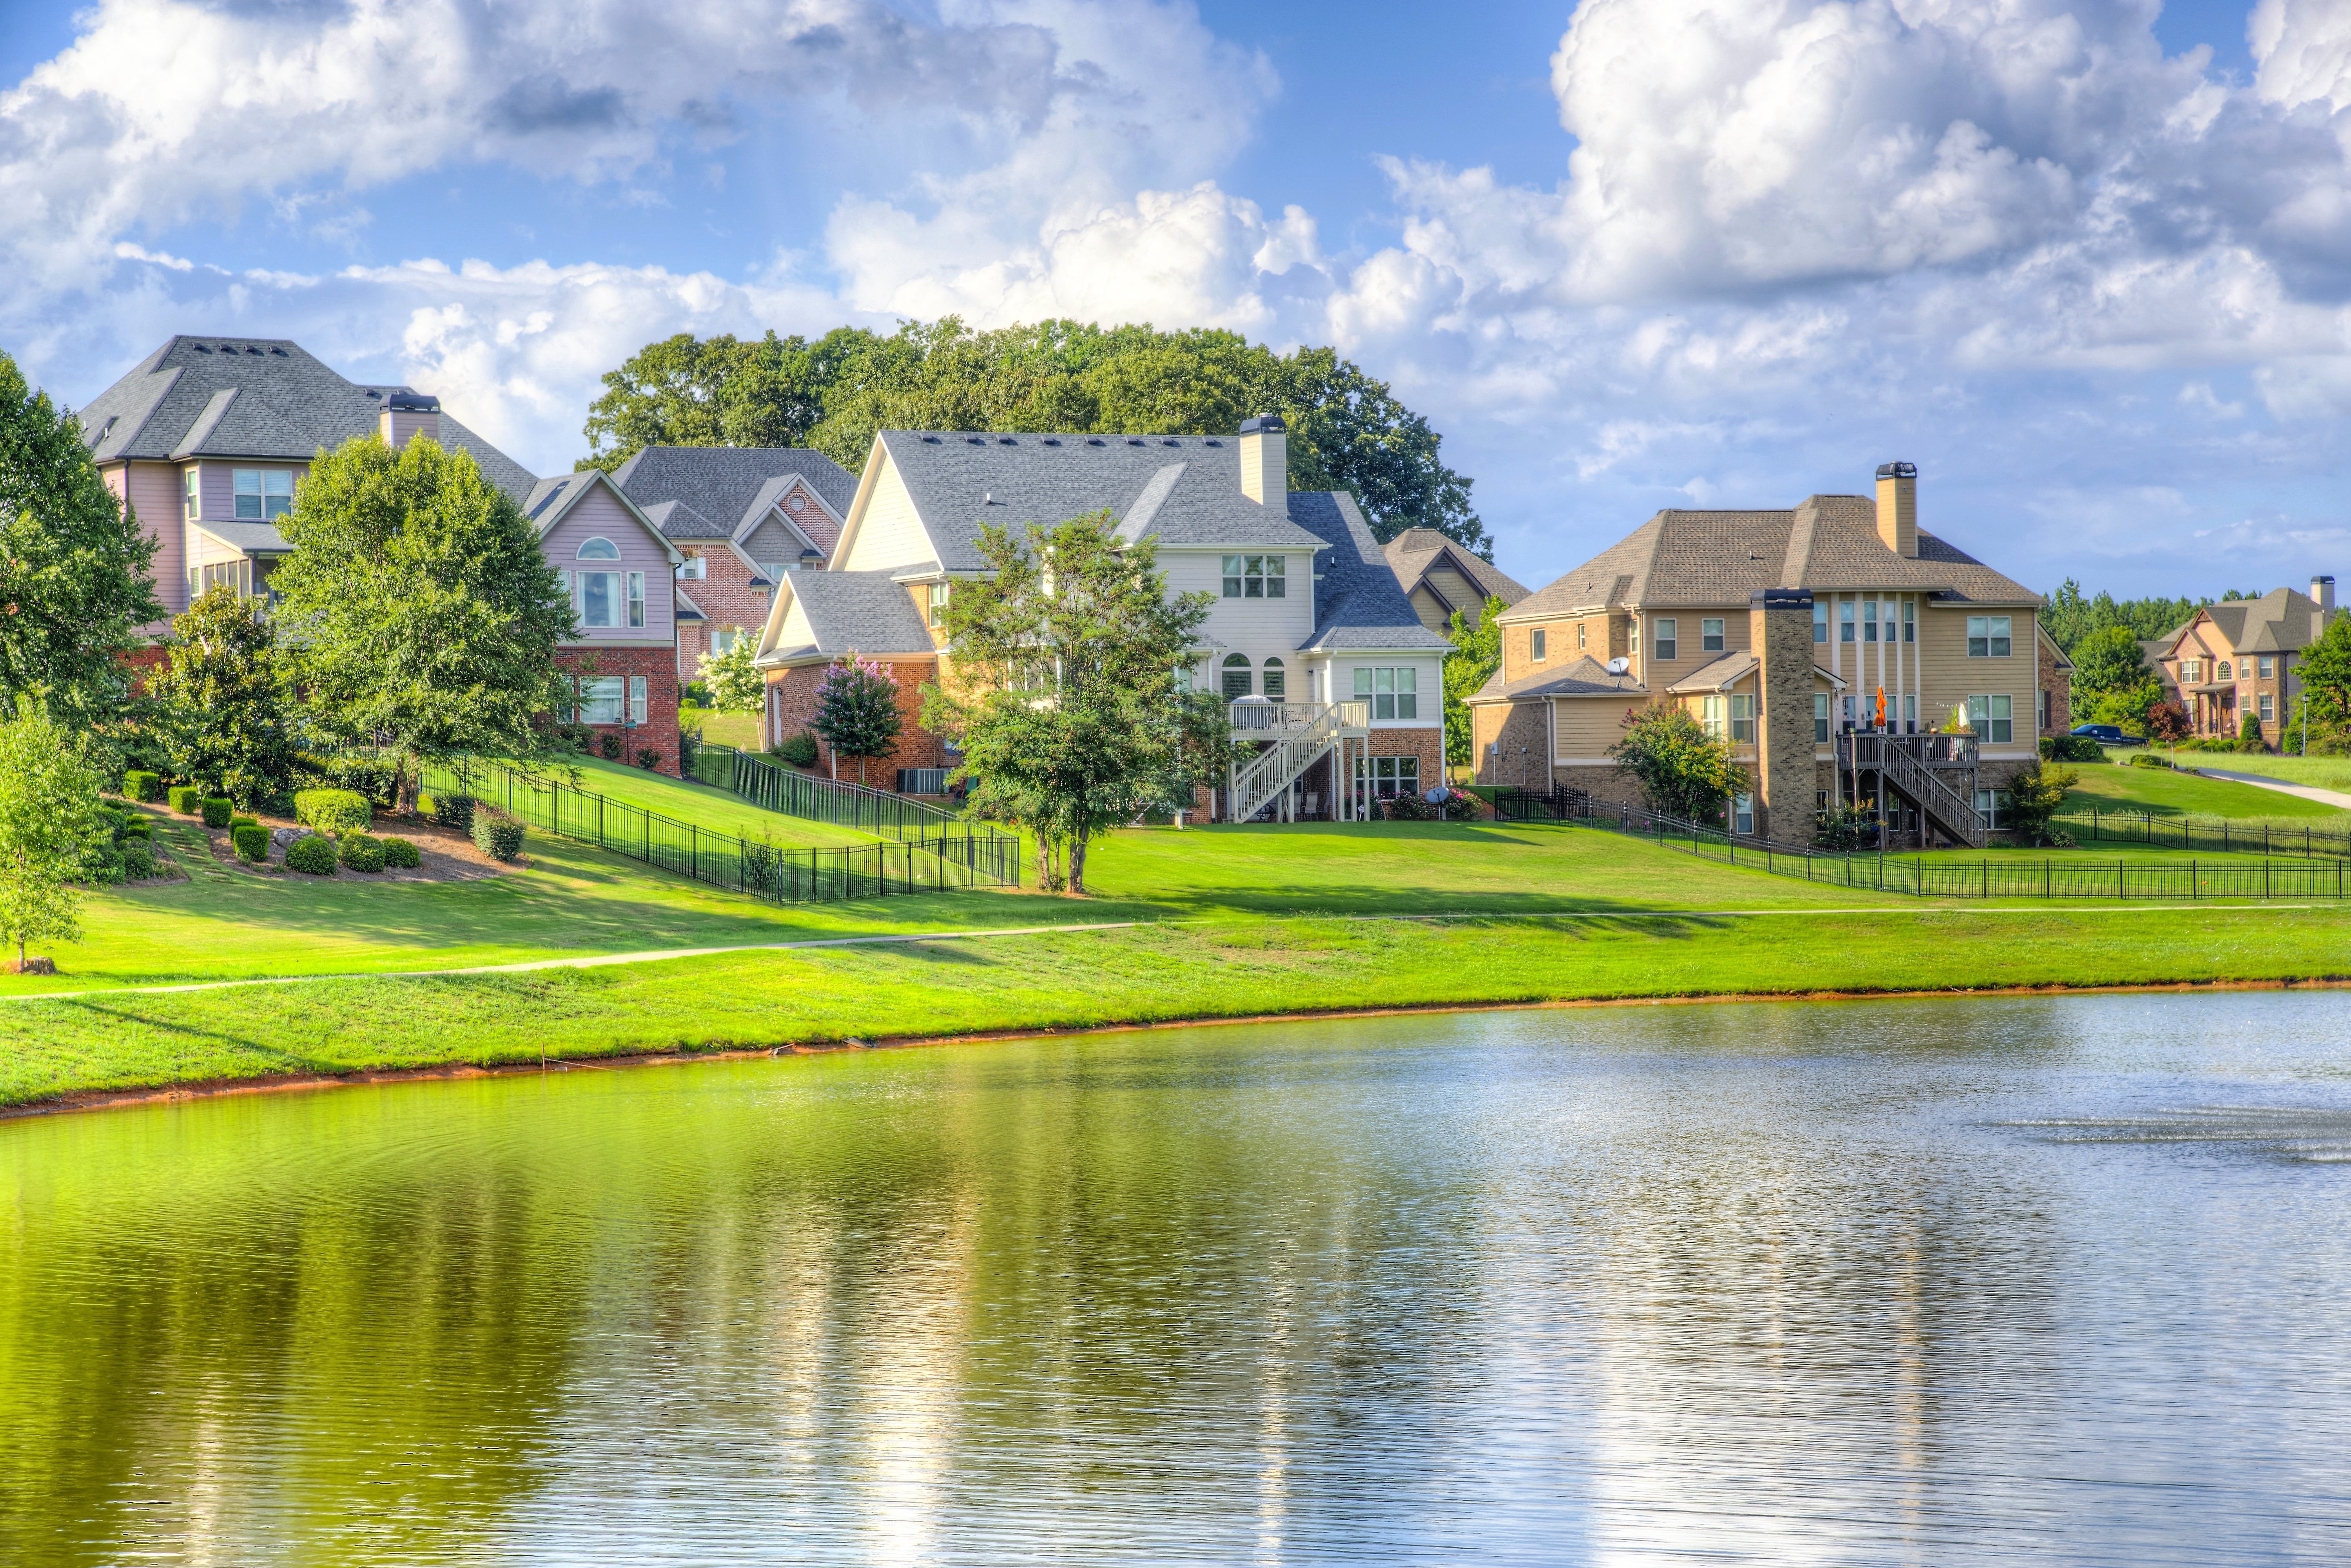
landscape, nature, grass, cloud, structure, sky, lawn, house, lake, pond, reflection, peaceful, scenery, garden, golf course, landscapes, estate, rural area, neiborhood, beautiful house, residential area, sport venue